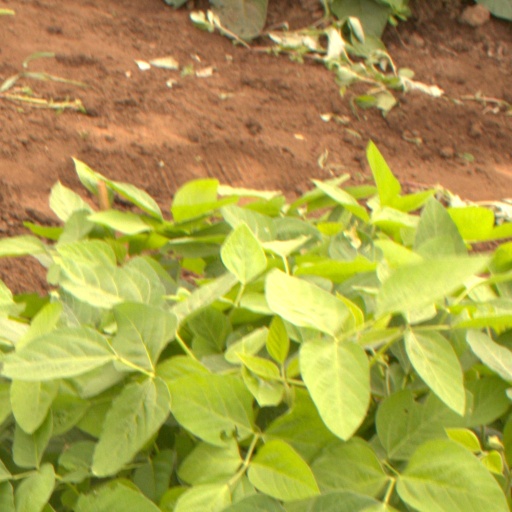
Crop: soybean